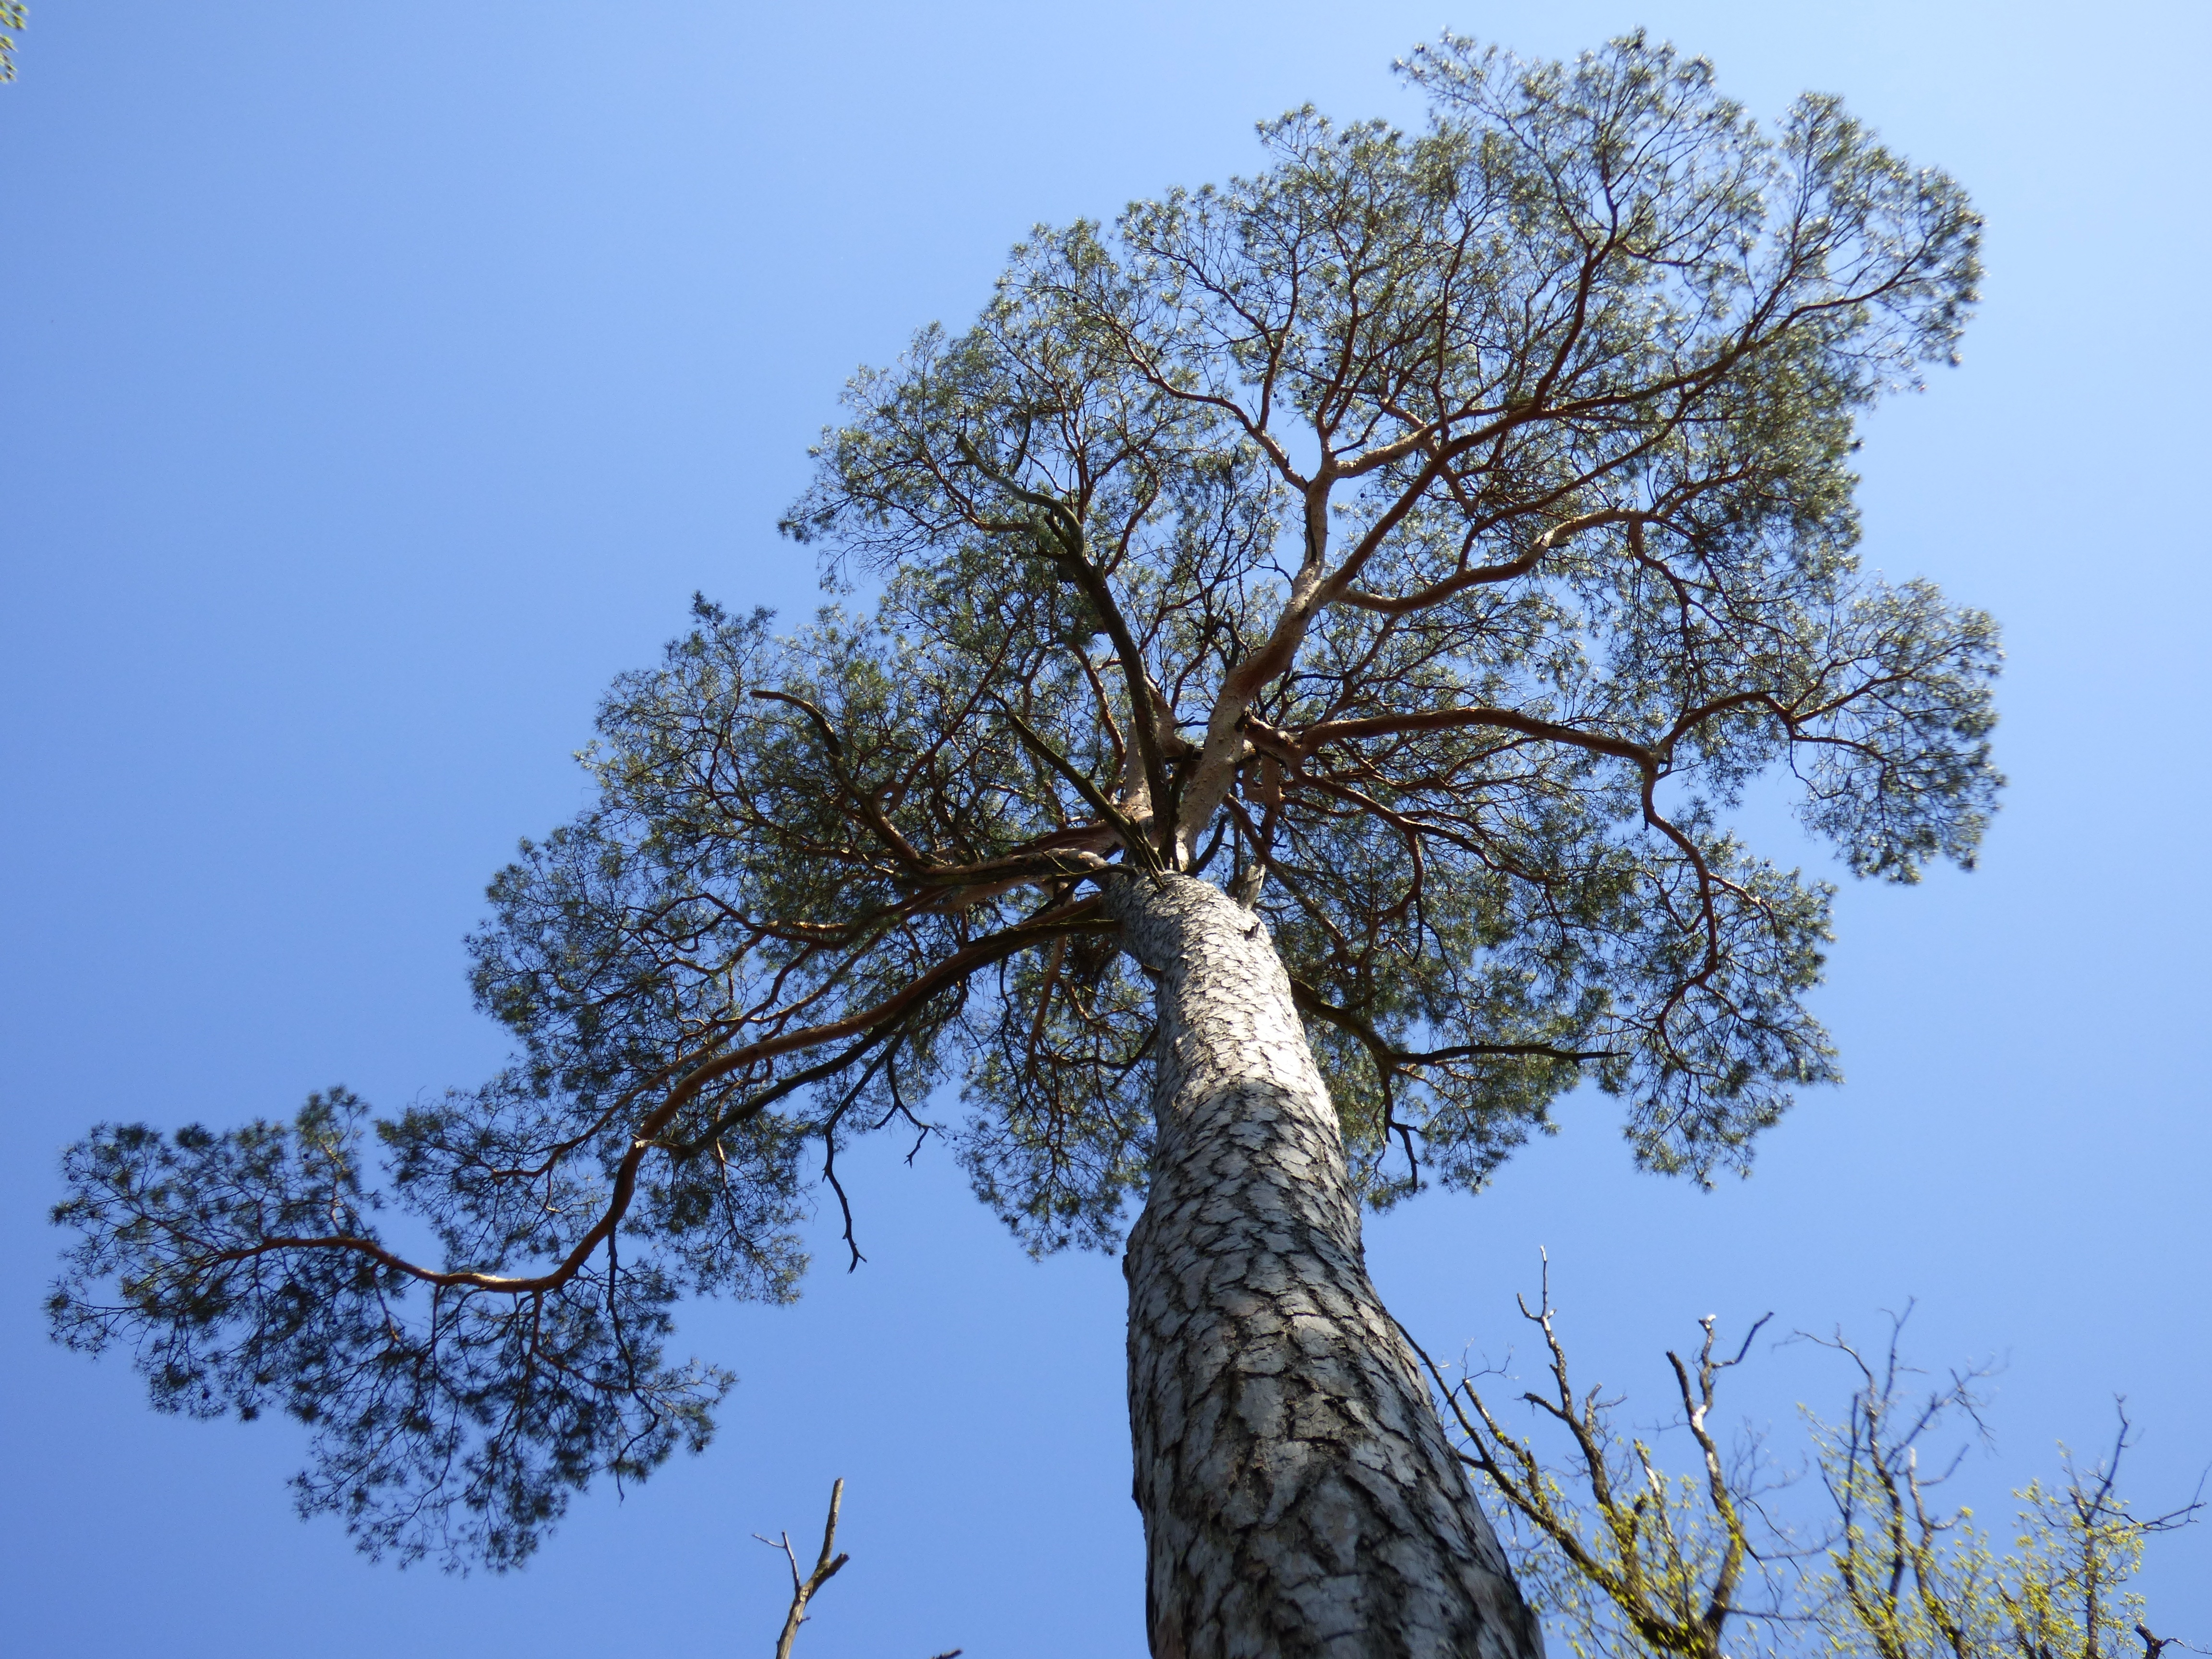
tree, forest, branch, plant, sky, leaf, flower, pine, botany, flora, conifer, fontainebleau, woody plant